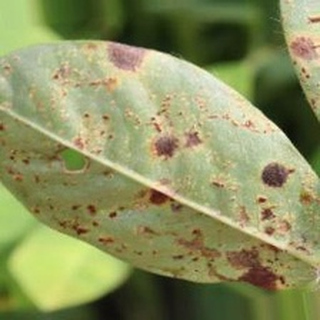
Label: groundnut_rust